List of Bewitched characters

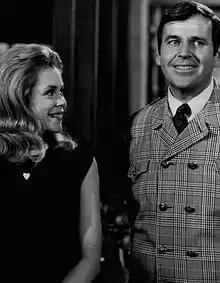
Samantha and Uncle Arthur in the 1968 episode "No Harm Charm"

Uncle Arthur (Paul Lynde), Endora's prank-loving, joke and pun telling brother, makes several appearances. Despite many practical jokes at Darrin's expense, Uncle Arthur has a less antagonistic relationship with him than Endora does. In one episode, both Serena and Uncle Arthur go head-to-head with the Witches Council to support the Stephenses' union, only to have their own powers suspended. Samantha is clearly very fond of her uncle, and vice versa.